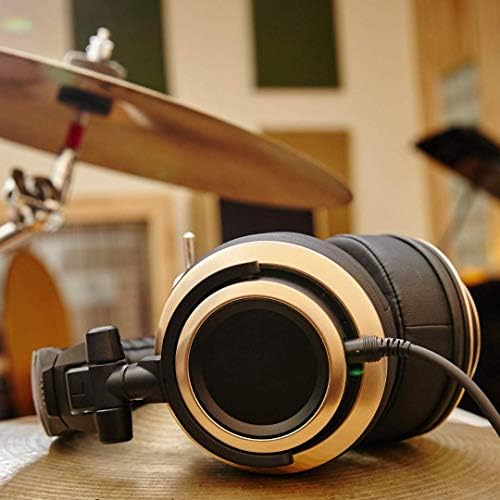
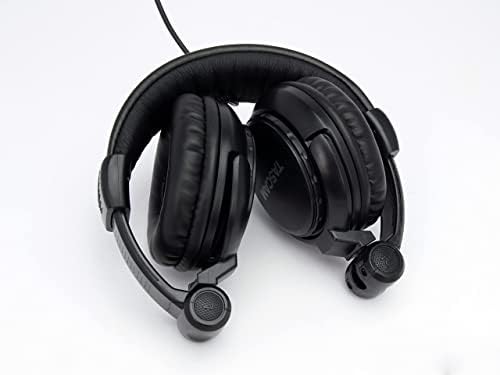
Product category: headphones
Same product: no